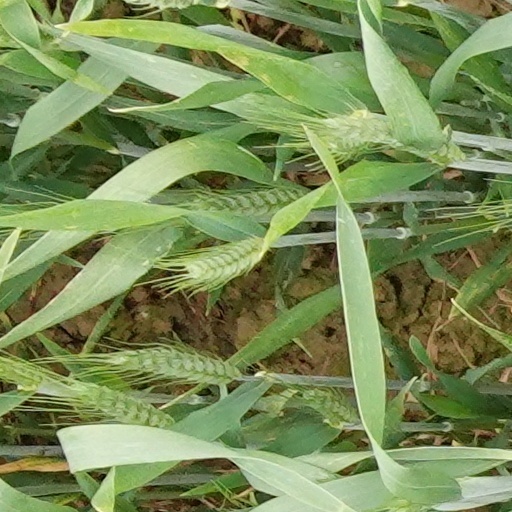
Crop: wheat